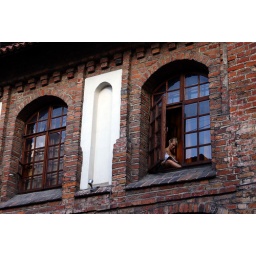
A girl in the window